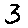
Label: 3